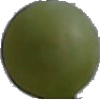
Label: Grape White 4